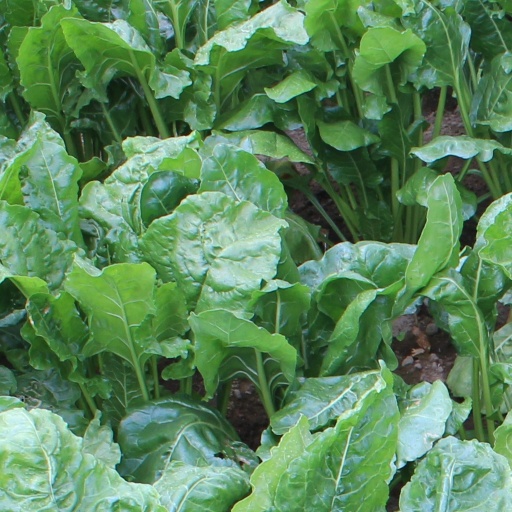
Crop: sugar beet